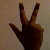
The image shows a hand gesture representing the number 3 in Indian Sign Language.